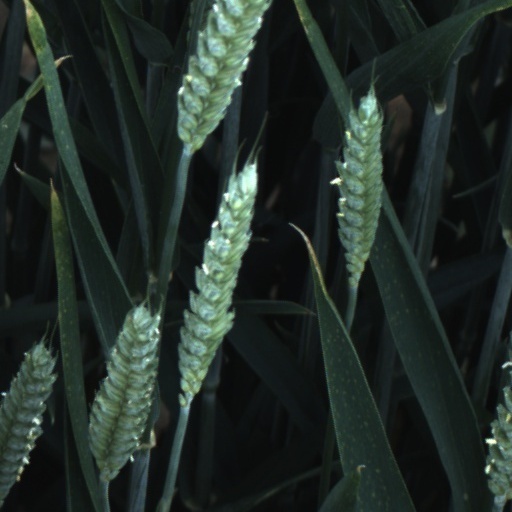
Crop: wheat